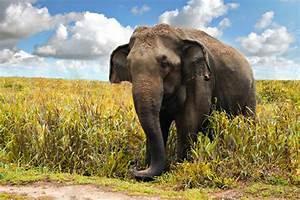
elephant